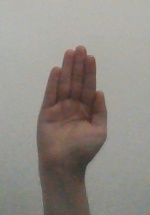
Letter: seen